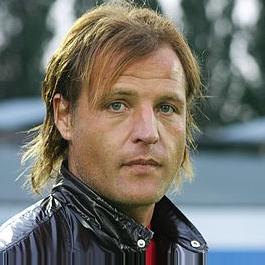
Age: 41